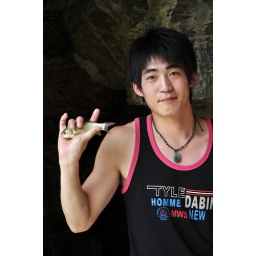
Youth with fish he has caught in lake in Beijing lake.